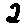
Label: 2